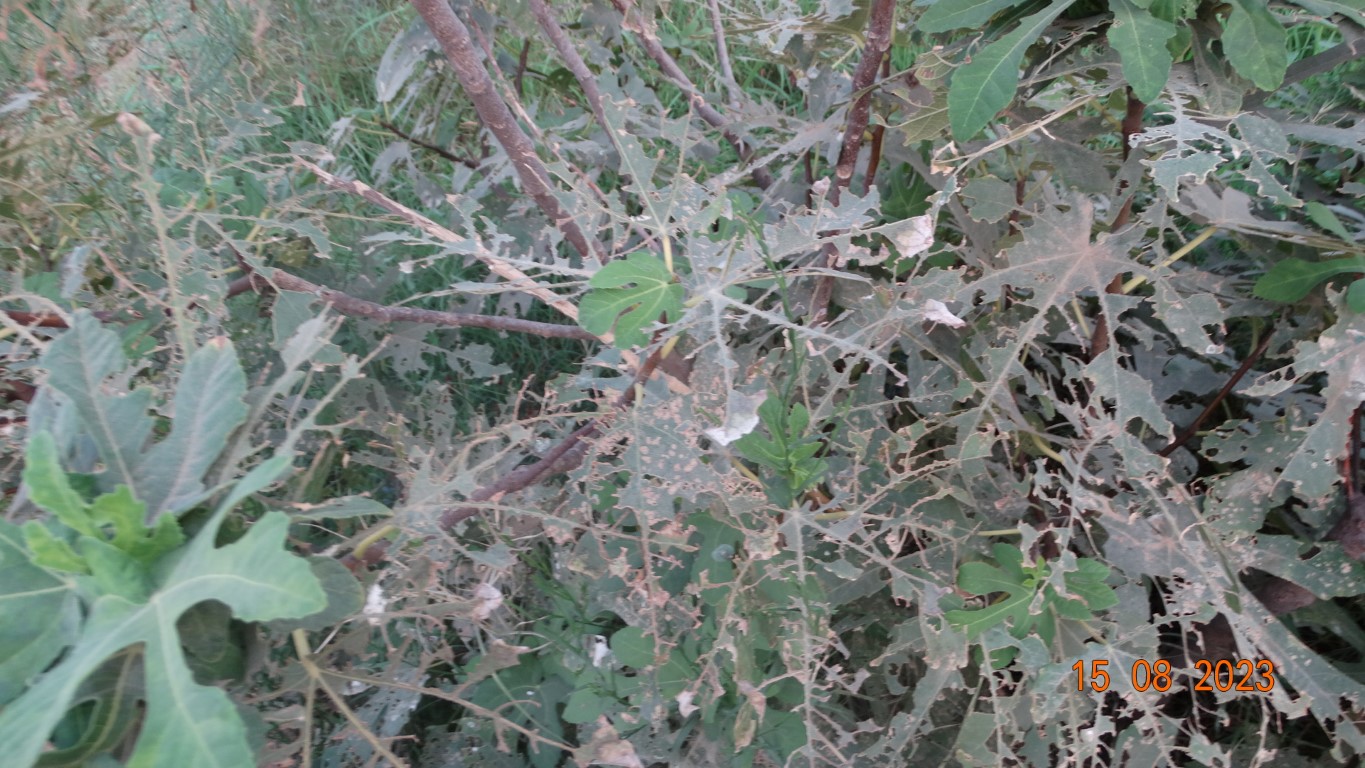
Label: infected